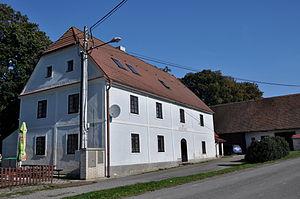
Krakov est une commune du district de Rakovník, dans la région de Bohême-Centrale, en République tchèque. Sa population s'élevait à 137 habitants en 2020.